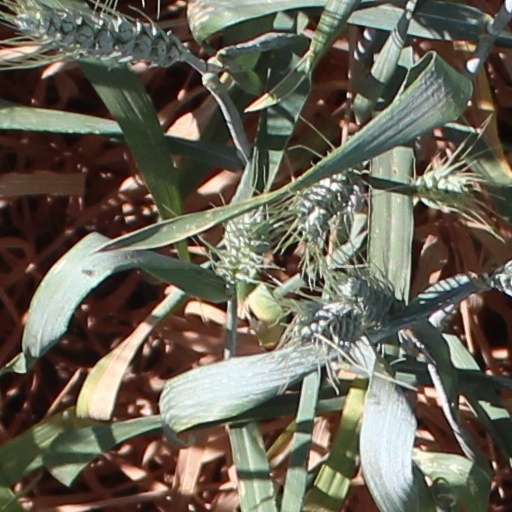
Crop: wheat